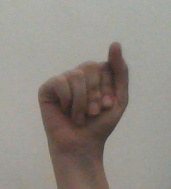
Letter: saad